Sport in North Korea

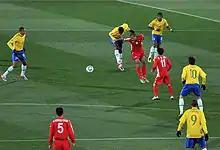
North Korea playing at the 2010 FIFA World Cup

The "Chollima" did not qualify for any further World Cup finals until they advanced to the 2010 FIFA World Cup. Both Koreas qualified for the 2010 finals. Based on the group stage draw, the two Korean sides would not have been able to meet until at least the semi-finals of the knockout stage. The North Korean team failed to get past the group stage, finishing bottom of the group and losing all three matches.